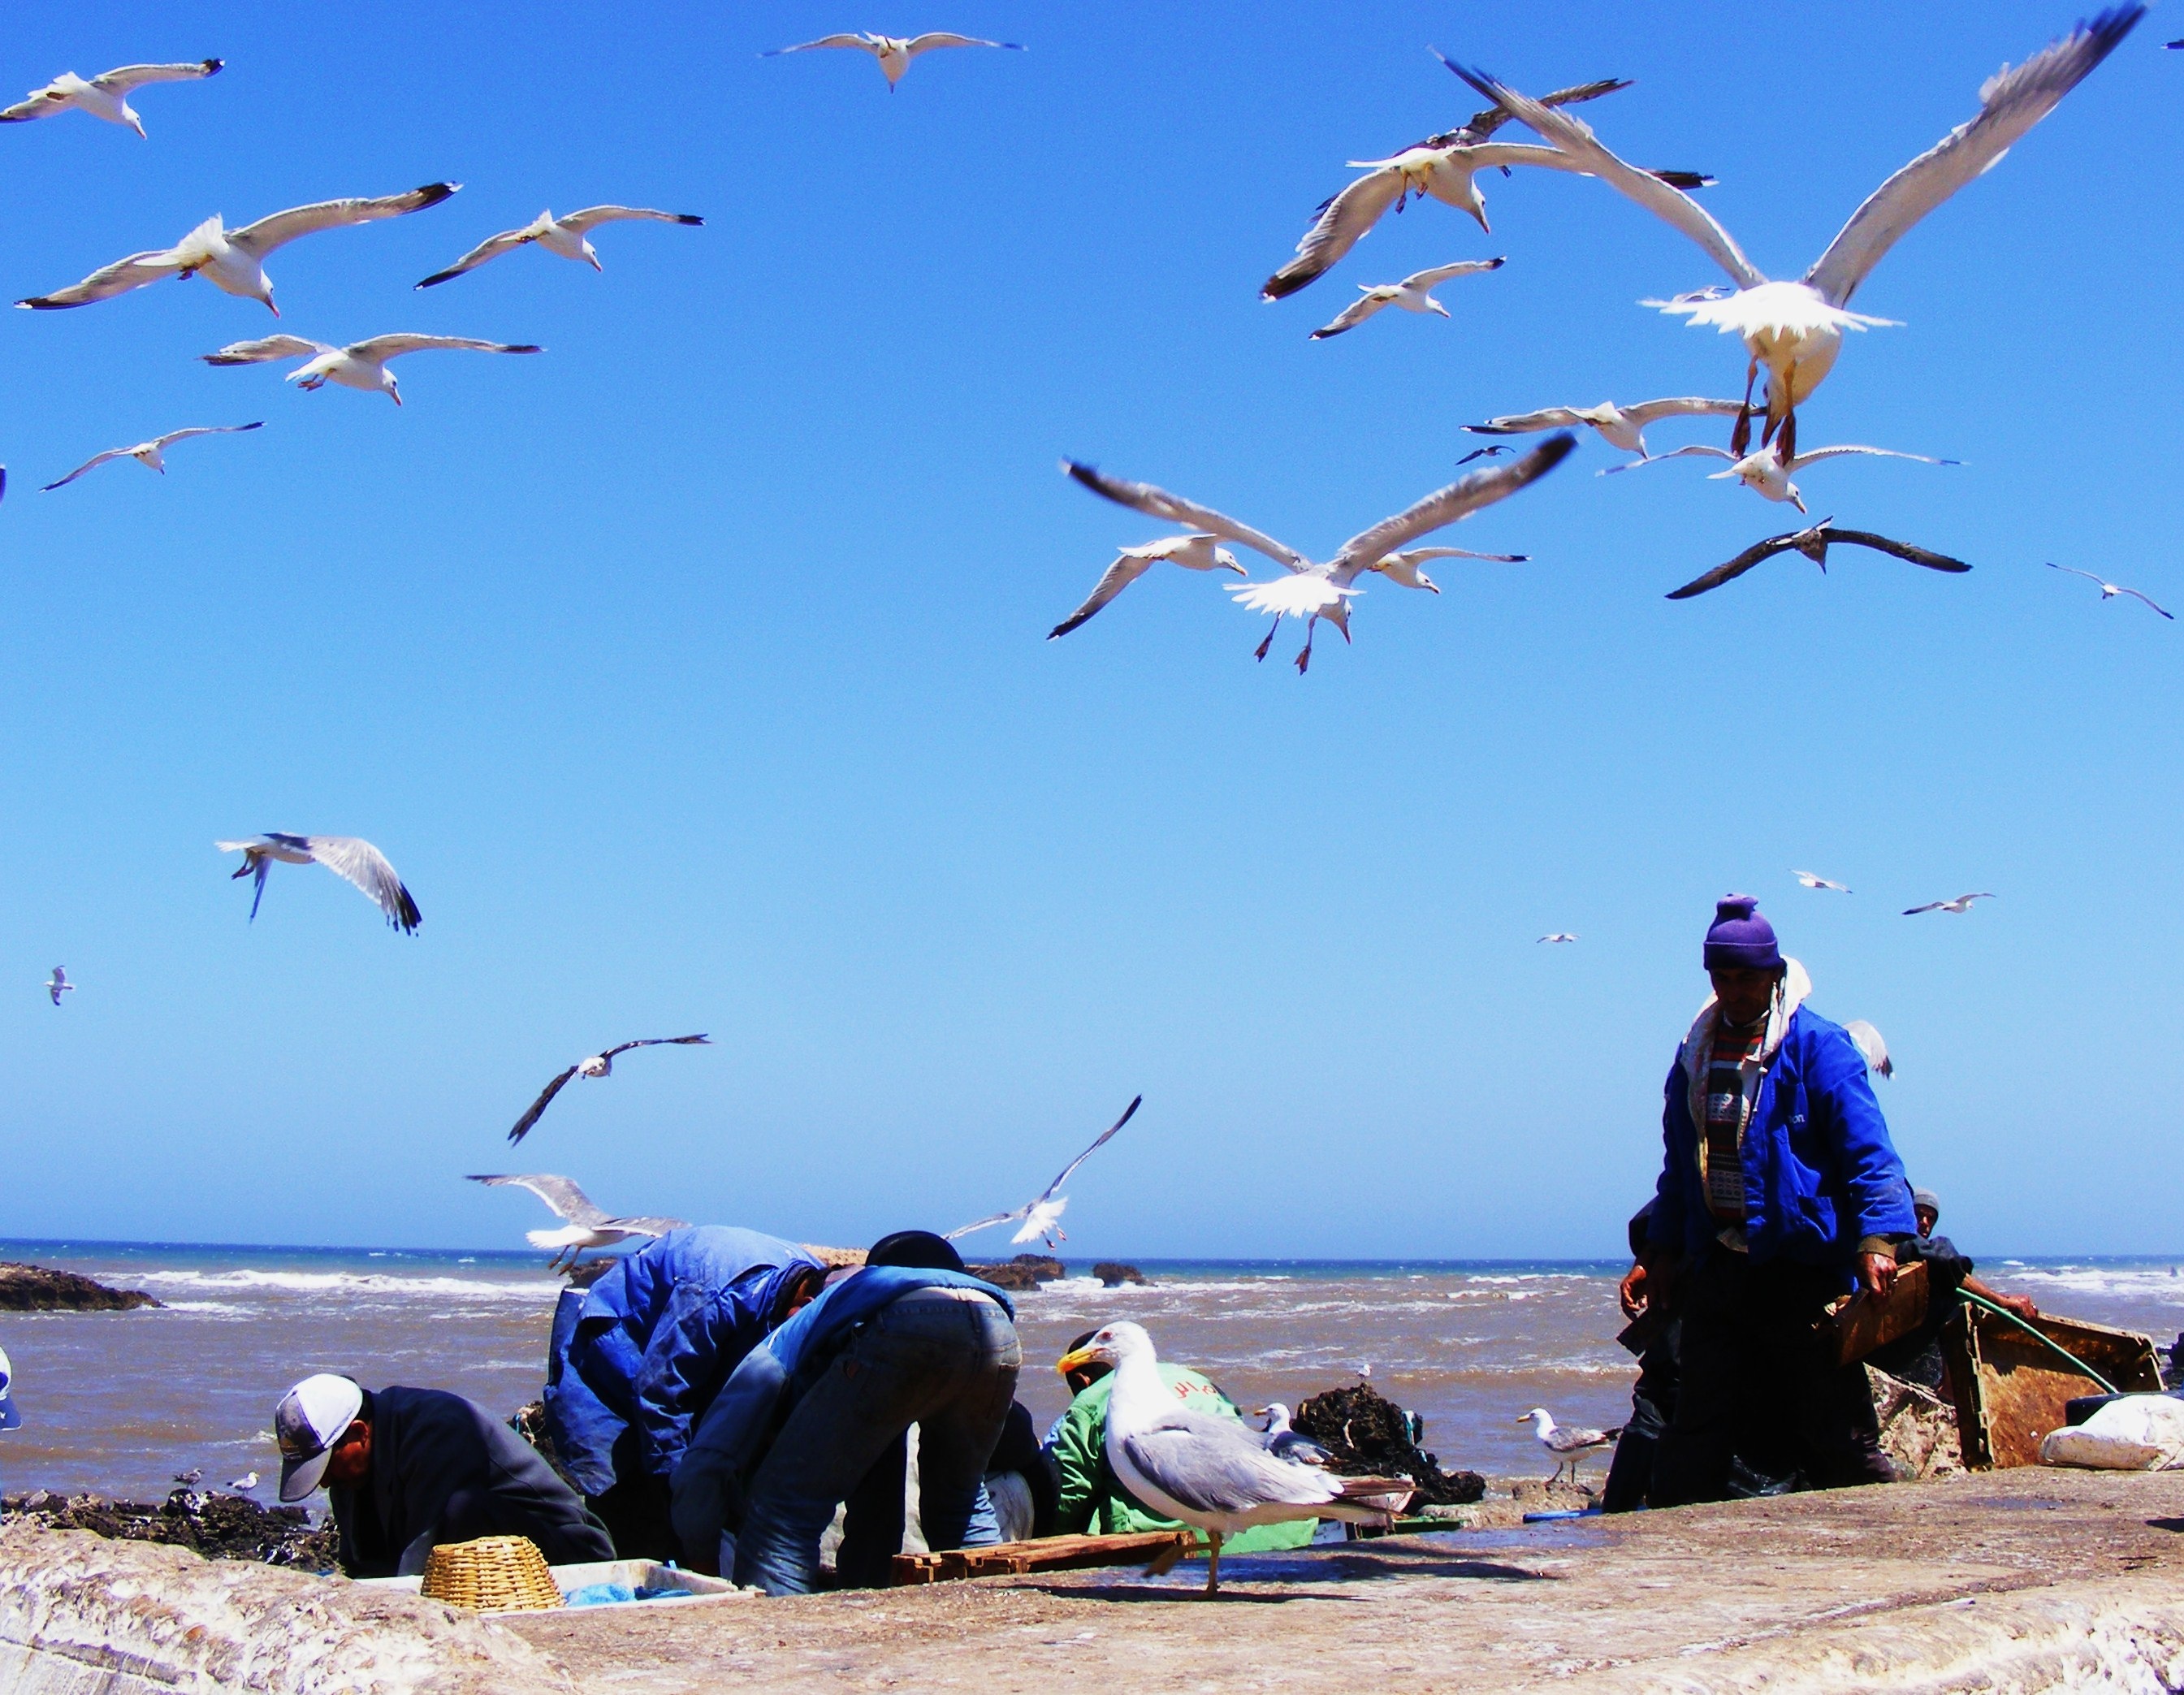
sea, ocean, bird, dock, wind, seabird, fishing, africa, harbor, blue, port, toy, fortress, morocco, atlantic, traditional, essaouira, windsports, kite sports, animal migration